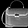
Label: Bag